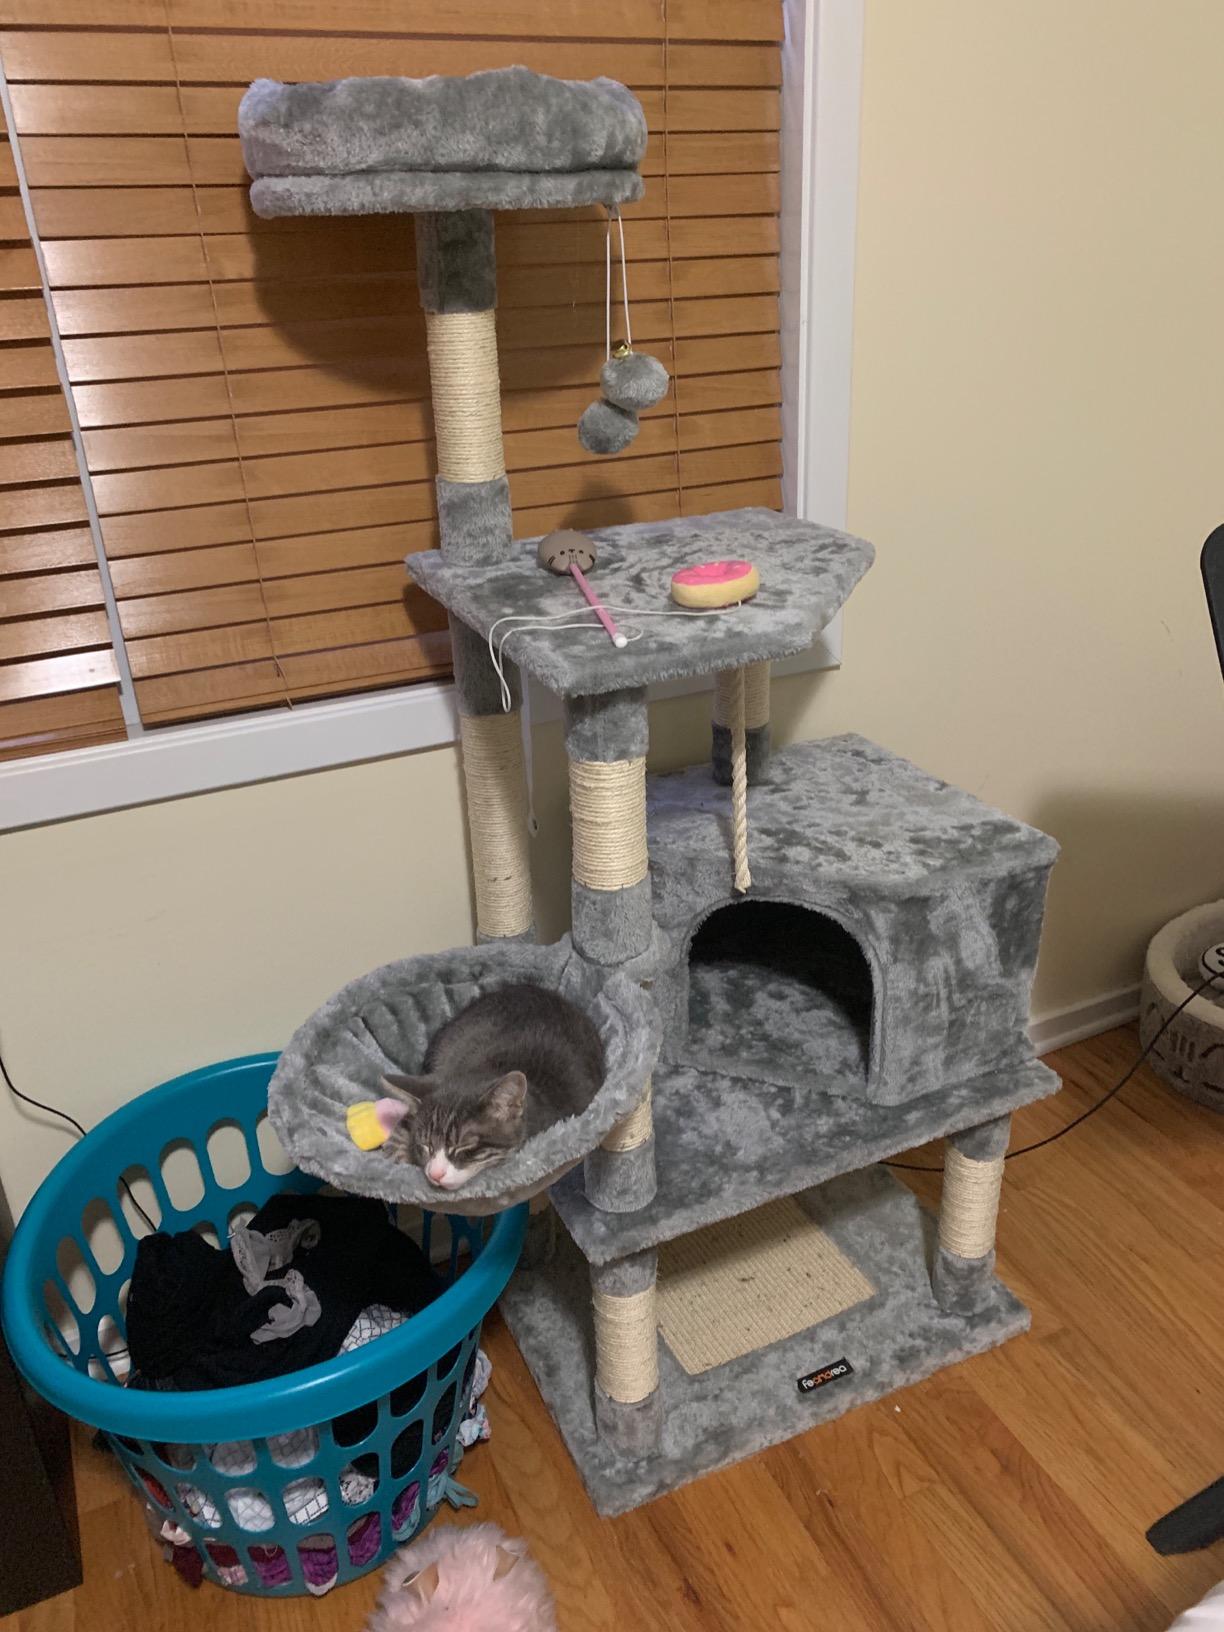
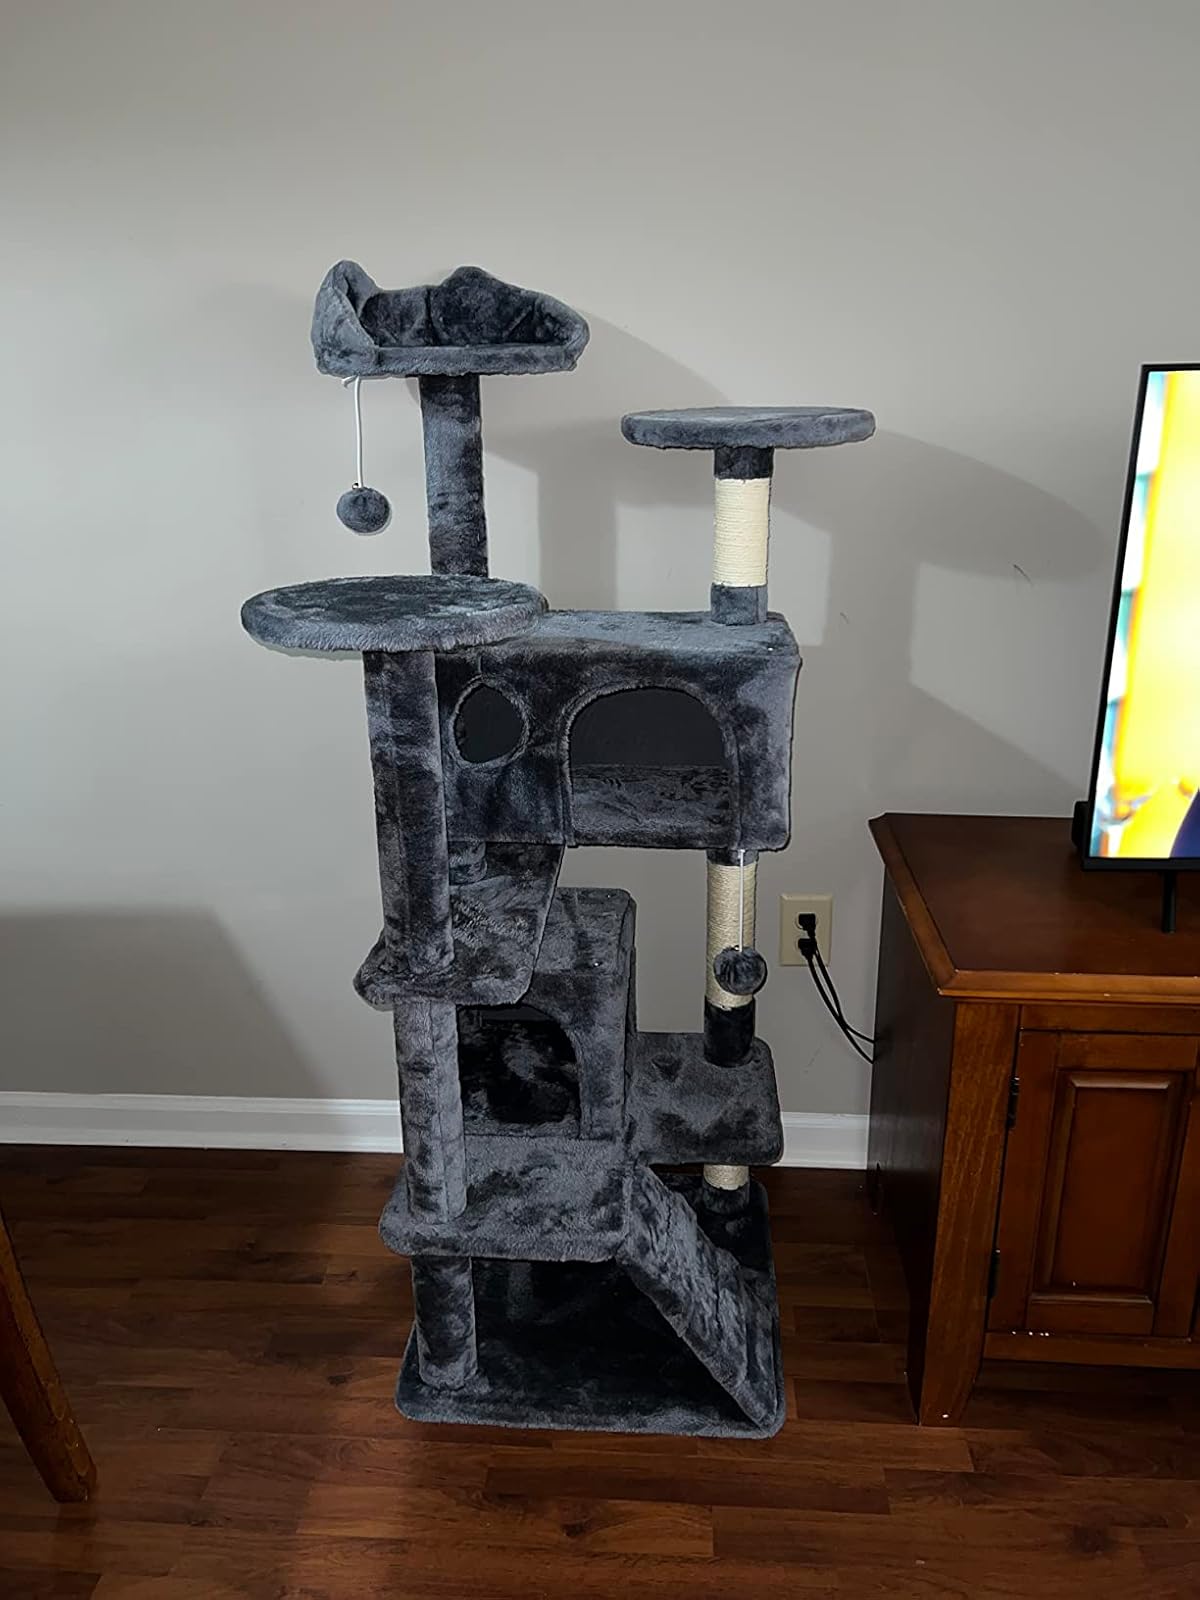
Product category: items_cat tree
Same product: no